Radha Kalyanam (1981 film)

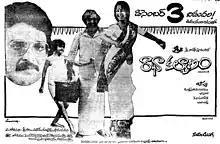
Theatrical release poster

Radha Kalyanam is a 1981 Indian Telugu-language romantic drama film written by Mullapudi Venkata Ramana and directed by Bapu It is a remake of the Tamil film "Andha 7 Naatkal" (1981) directed by K. Bhagyaraj. The film stars Chandra Mohan, Radhika and Sarath Babu. It was released on 3 December 1981. Bapu went on to direct the Hindi version titled "Woh Saat Din" in 1983.